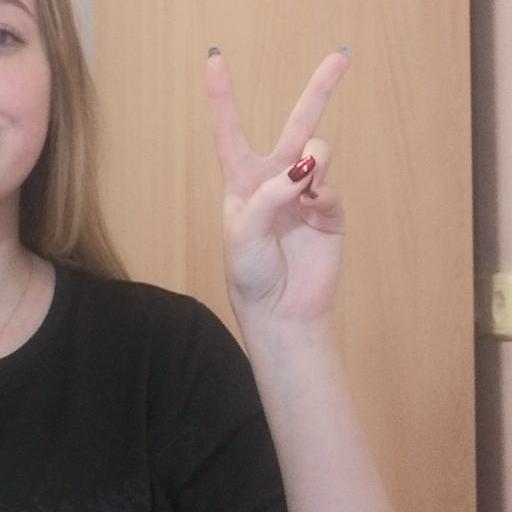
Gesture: peace